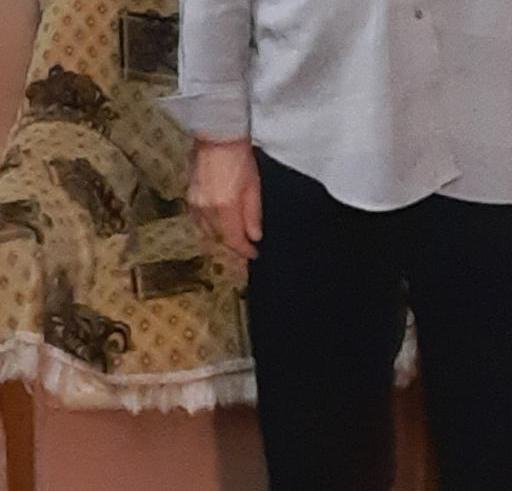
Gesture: no_gesture